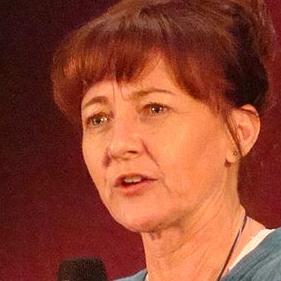
Age: 48